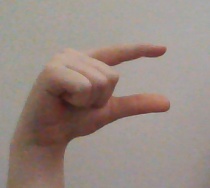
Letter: dal